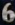
Number: 6